Brittyn Fleming

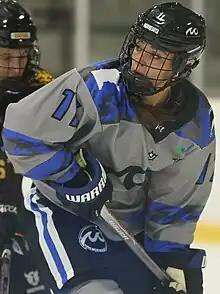
Fleming with the Whitecaps in 2022

After graduating, Fleming played her rookie professional ice hockey season with the Minnesota Whitecaps of the PHF during the 2022–23 season. She re-signed with the team for the 2023–24 PHF season in May 2023 but her contract was voided when the league was bought out and dissolved in June 2023.